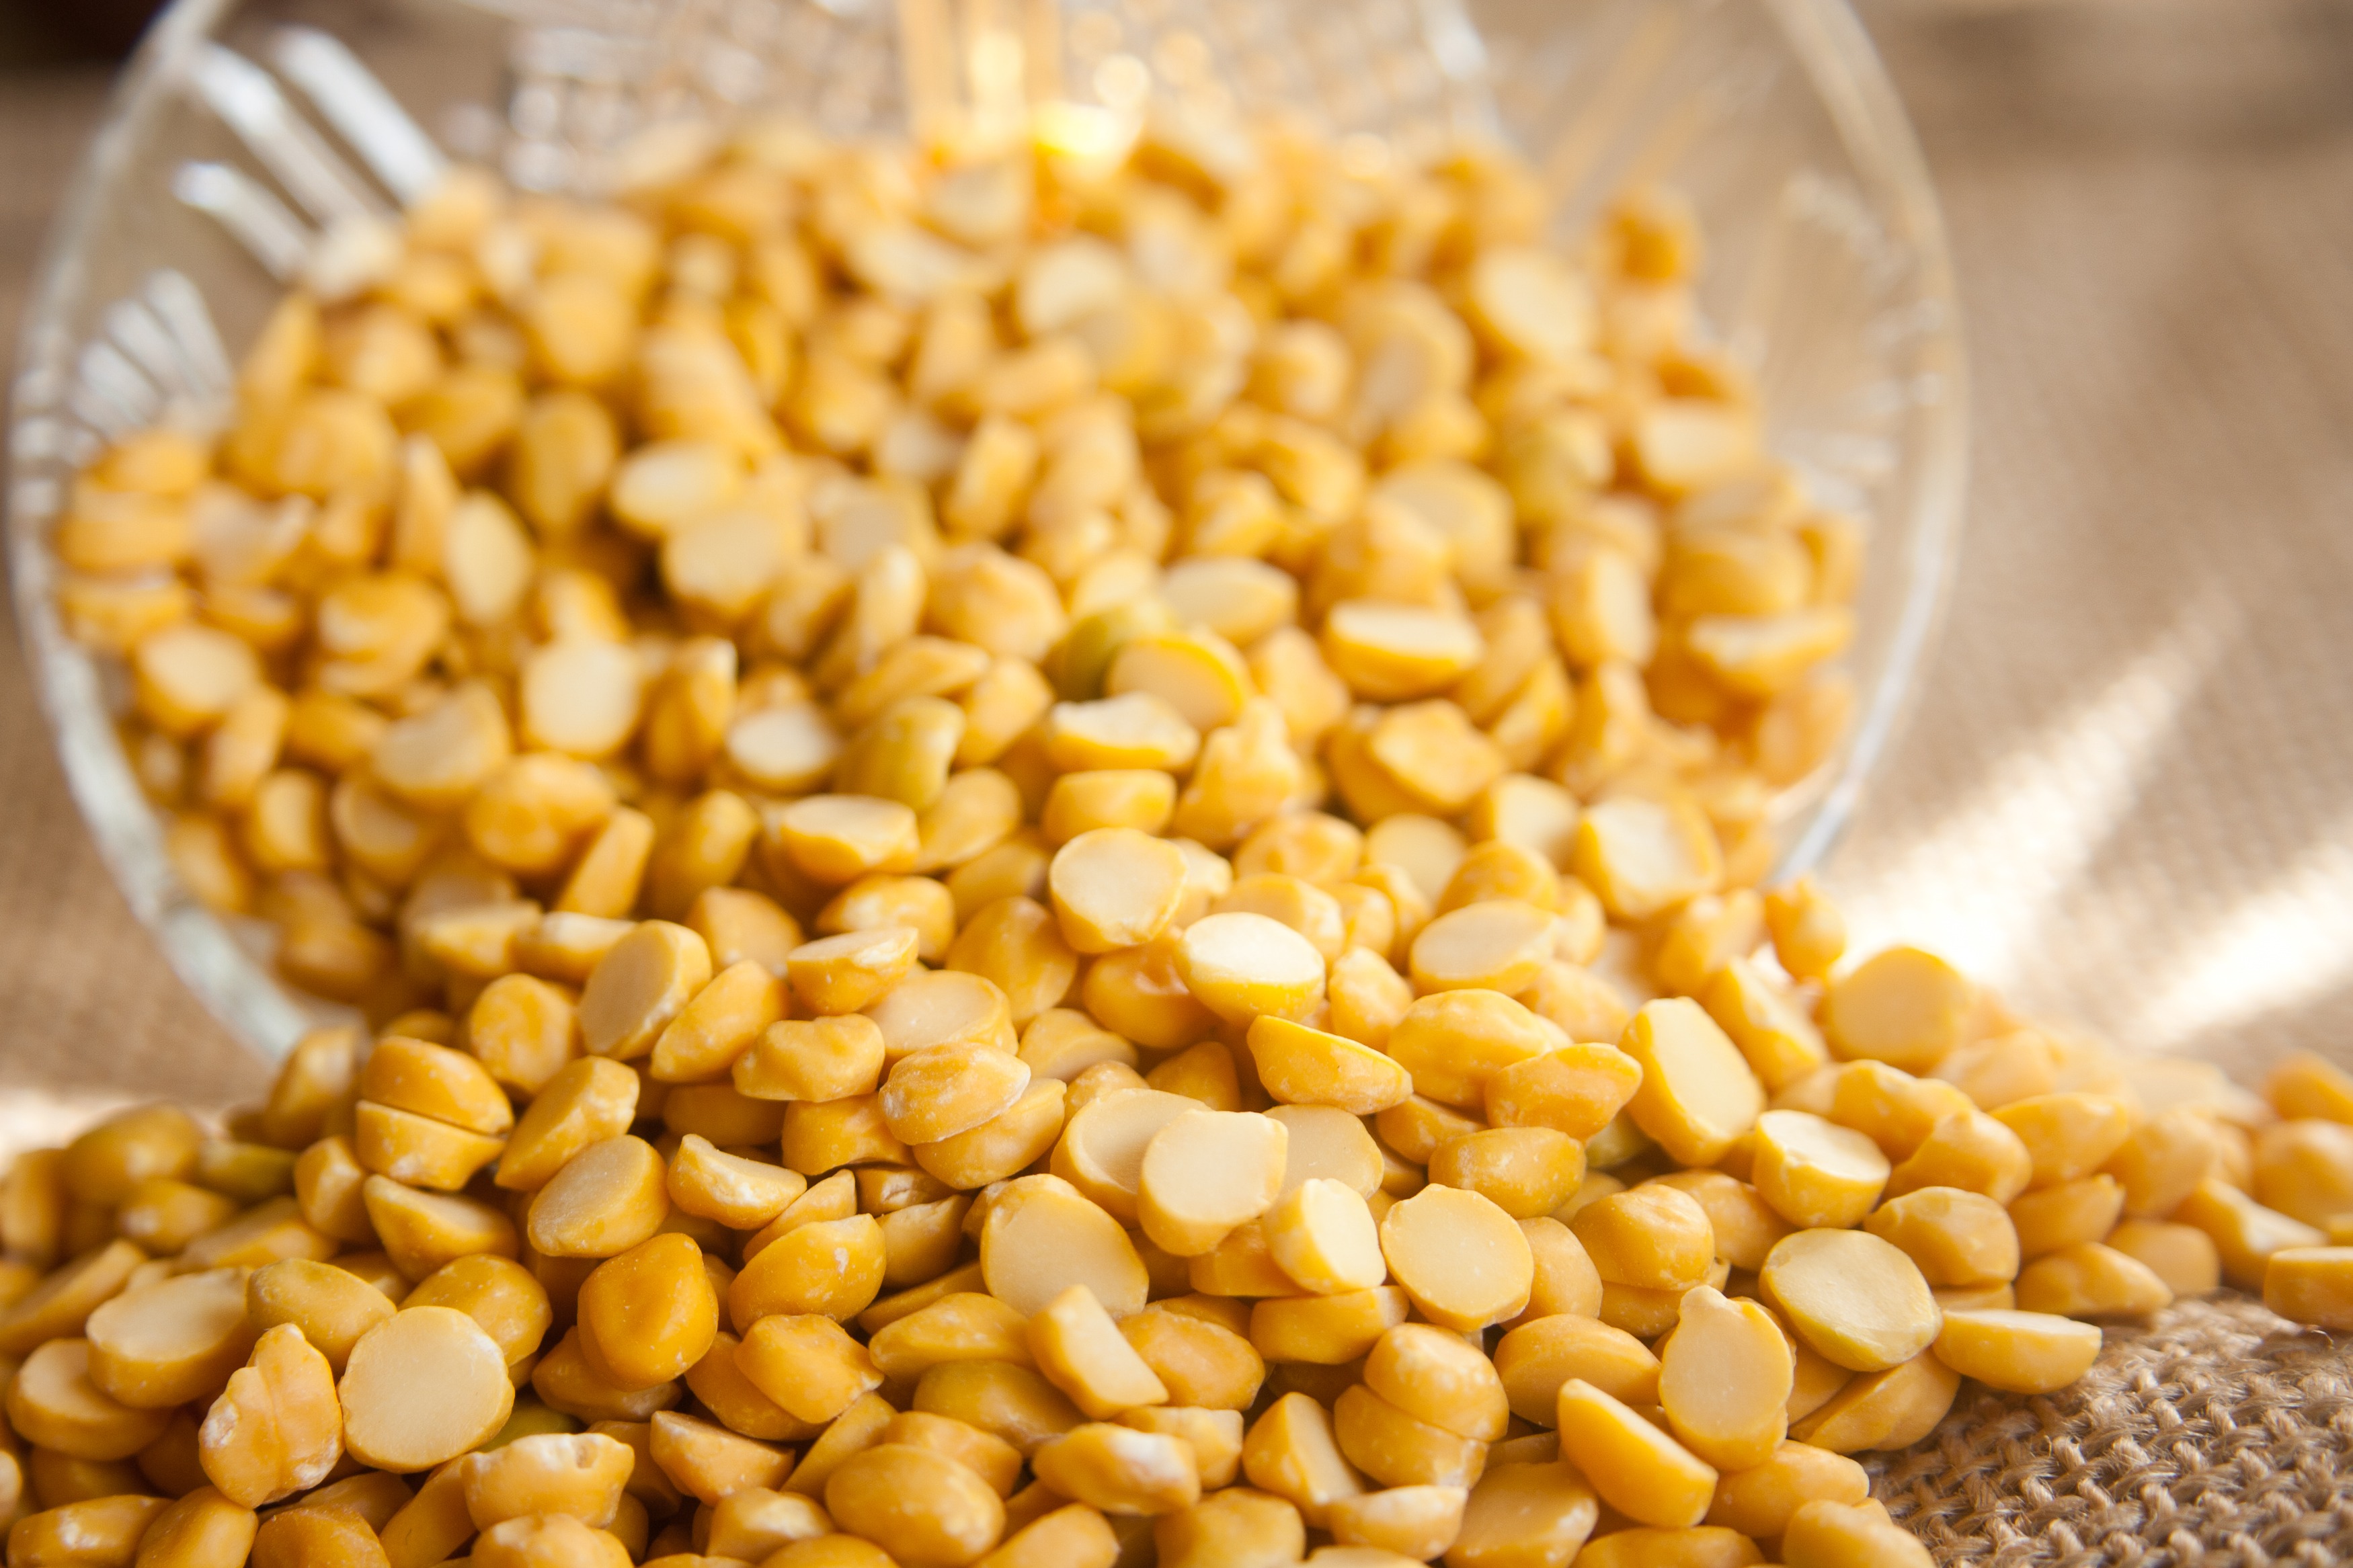
plant, fruit, asian, dish, food, produce, vegetable, crop, agriculture, cuisine, sweet corn, indian, oriental, vegetarian food, legume, flowering plant, corn kernels, lentils, dal, grass family, land plant, chana, pulses, daal